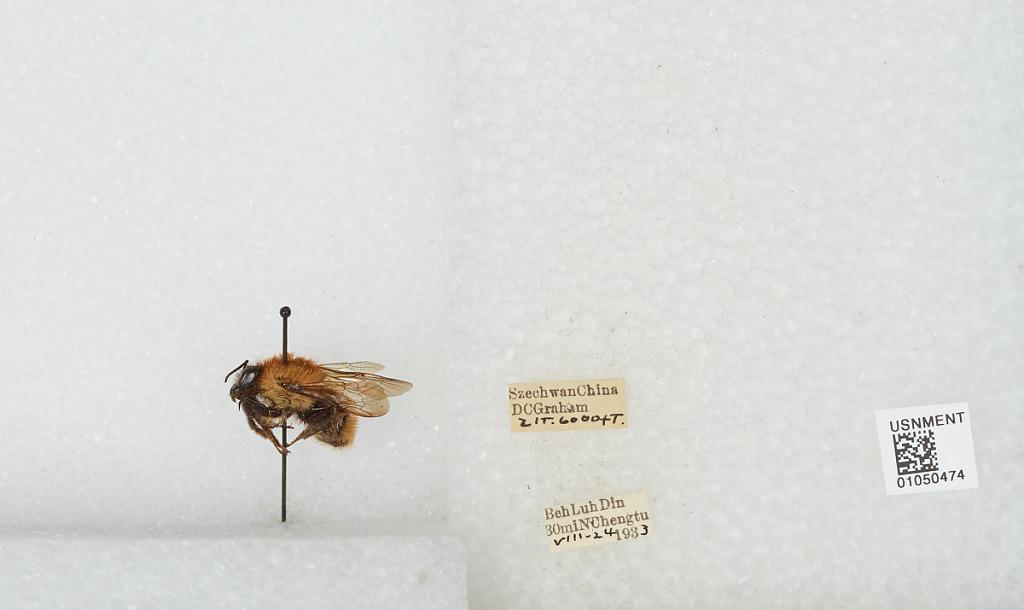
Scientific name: Bombus sp.
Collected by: D. Graham
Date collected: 1933-8-24
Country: China
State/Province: Sichuan
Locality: Beh Duh Din 30 miles North Chengdu